Werner Lorenz

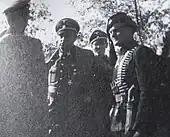
Lorenz with a Chetnik officer in Bosnia, autumn 1942.

Following the invasion of Poland in 1939, Lorenz was the chief executive responsible for allocating confiscated land, property and managing the affairs of the "Volksdeutsch" in all other areas of occupied Eastern Europe. VOMI, which was an office of the Nazi Party, would take control of a district once the native populations had been driven from their homes and lands. Ethnic German settlers were then given the land to work under the direction of VOMI officials. In respect to his international work, Lorenz was plenipotentiary for foreign relations for Adolf Hitler's deputy, Rudolf Hess.